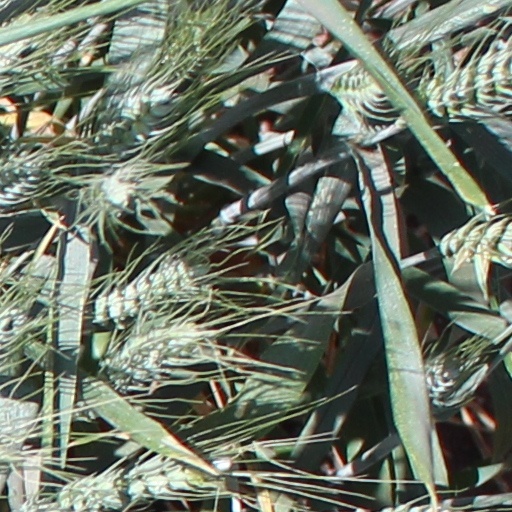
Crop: wheat